Jean-Baptiste Kléber

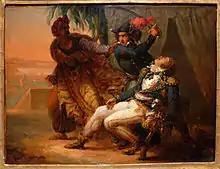
"Assassination of Kléber", painting in the Musée historique de Strasbourg

Shortly after these victories, while Kléber was walking in the garden of the palace of Alfi bika, he was stabbed to death by Suleiman al-Halabi, a Kurdish or Arab Syrian student living in Egypt. The assassin appeared to be begging from Kléber, but then took his hand and stabbed him in the heart, stomach, left arm, and right cheek, before running away to hide near the palace. He was soon caught, still in possession of the dagger which he had used to kill Kléber, and was later executed. The assassination happened in Cairo on 14 June 1800, coincidentally the same day on which Kléber's friend and comrade, Desaix, fell at Marengo. The assassin's right arm was burned off, and he was impaled in a public square in Cairo and left for several hours to die. Suleiman's skull was shipped to France and used to teach medical students what the French phrenologists claimed were the cranial features indicating "crime" and "fanaticism"